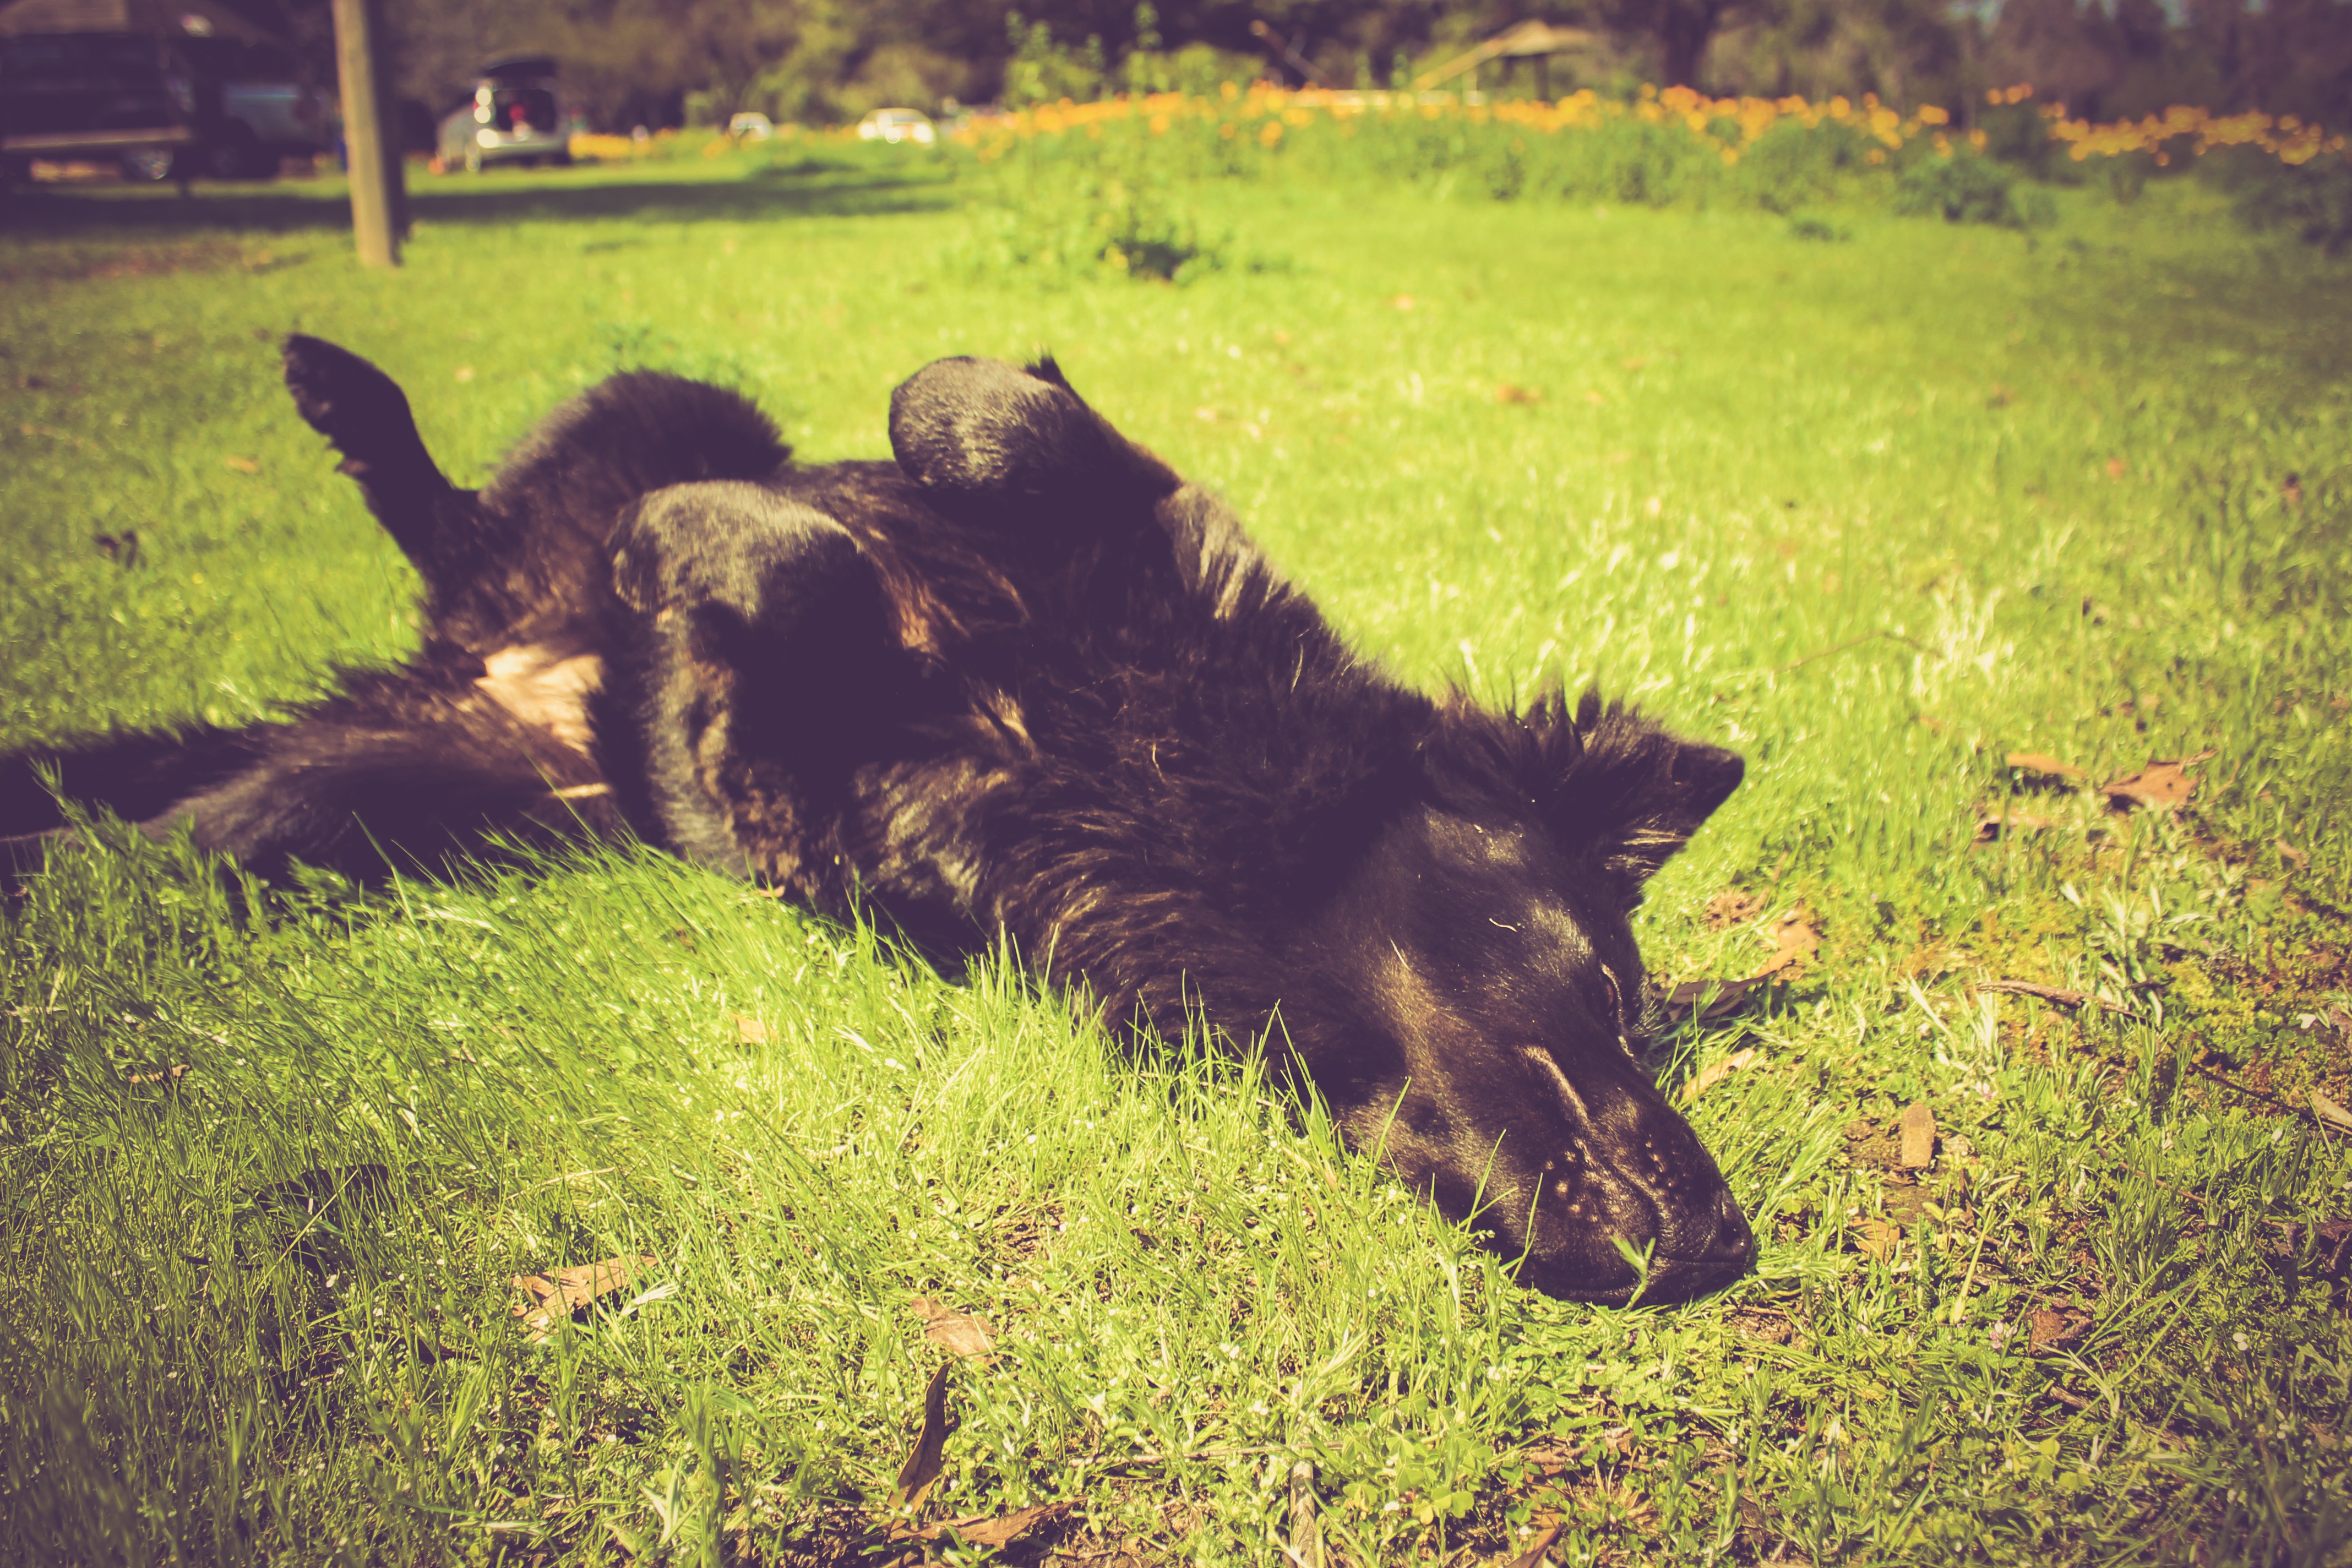
tree, grass, puppy, dog, wildlife, mammal, fauna, horse like mammal